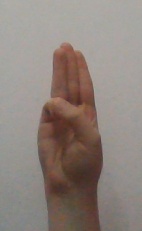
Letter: thaa